Carabobo State Anthem

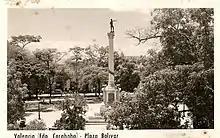
The Plaza Bolivar, the location where the anthem was premiered

The Anthem of the Carabobo State, Venezuela is one of a number of anthems for Venezuelan states composed in the early 20th century. It has lyrics composed in rhyme by Santiago González Guiñán; the music was added by Sebastián Díaz Peña.